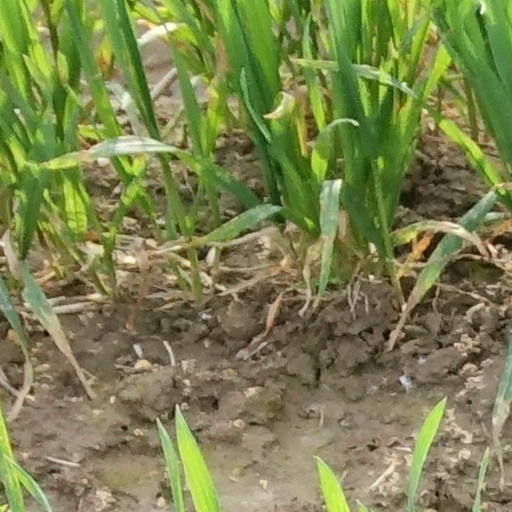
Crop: wheat